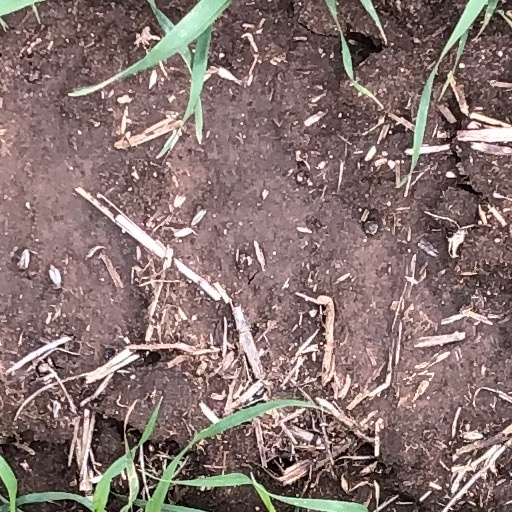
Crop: wheat